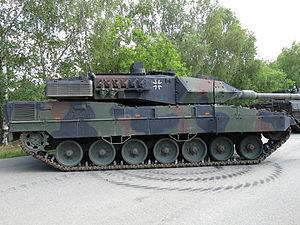
Krauss-Maffei Wegmann est une entreprise allemande issue de la fusion des entreprises J.A Maffei et Krauss et Co, qui donne naissance à la Krauss-Maffei, avant en 1999 de fusionner avec Wegmann. Elle fabrique à l'origine des locomotives pour fabriquer ensuite des machines-outil pour la production d'éléments en matière plastique et produit de nombreux véhicules militaires.